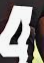
Number: 4